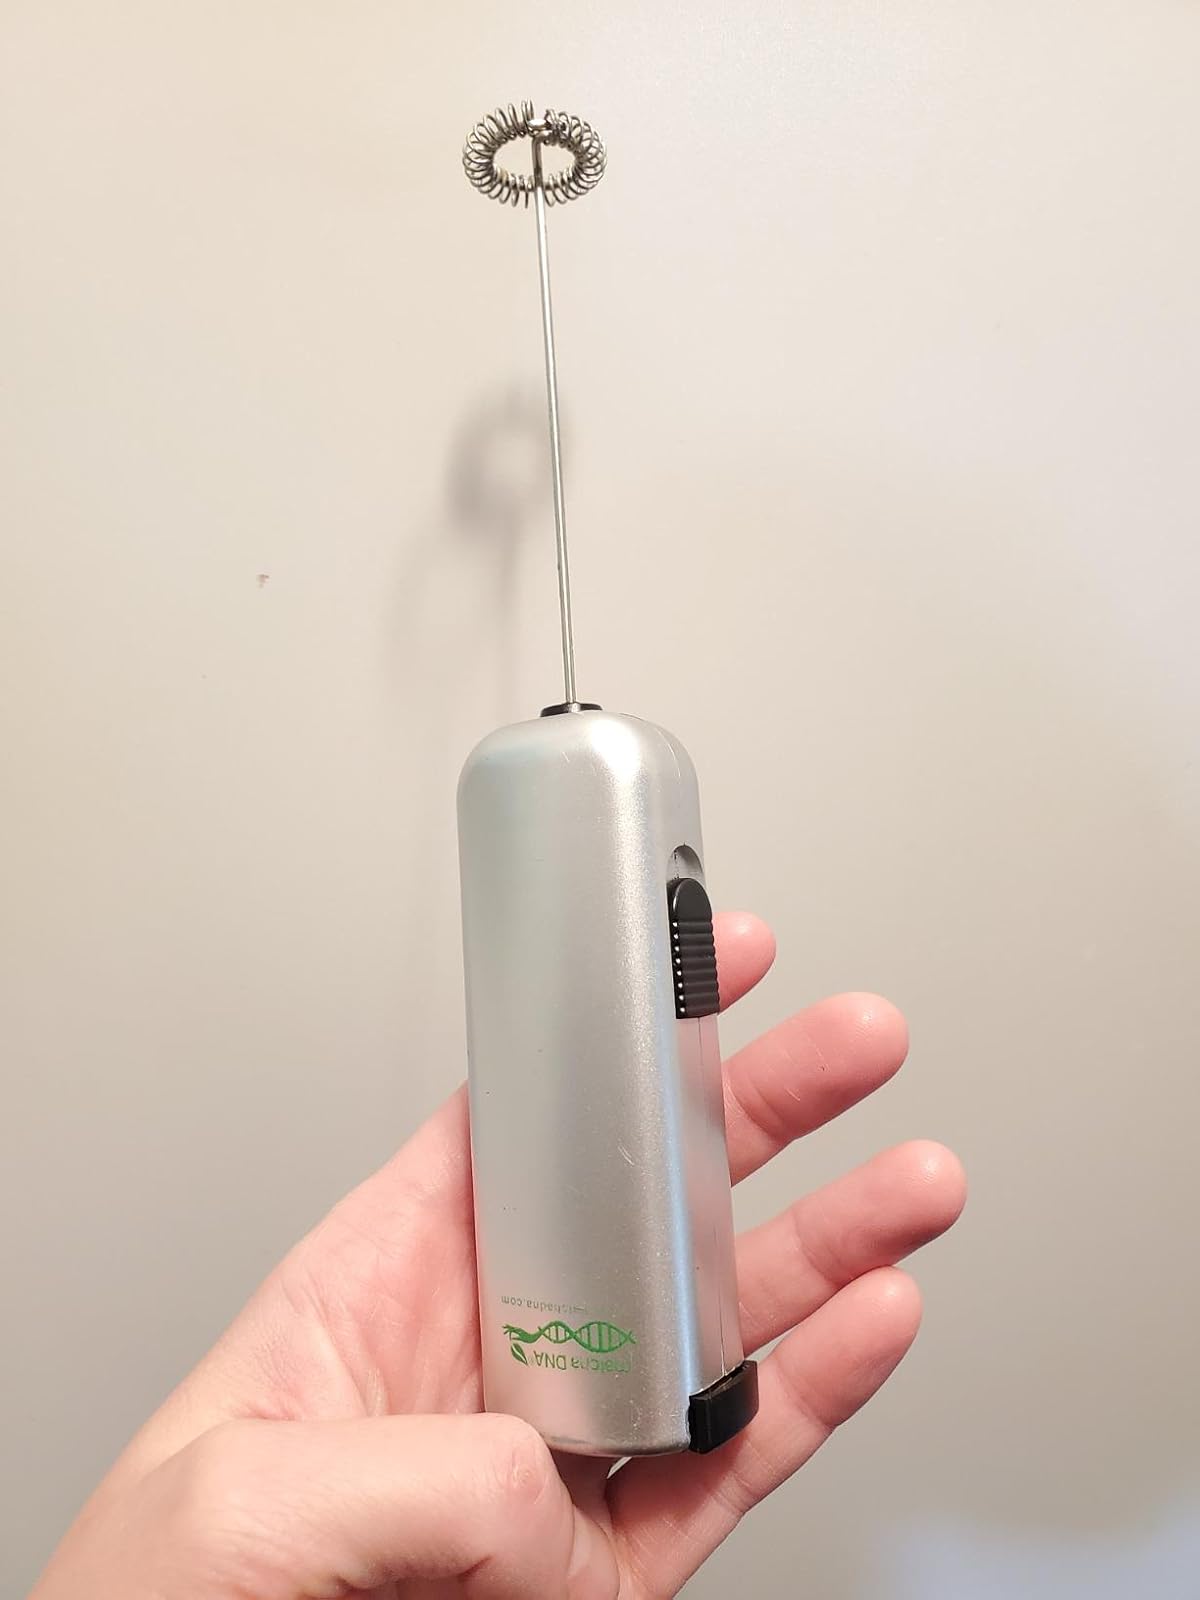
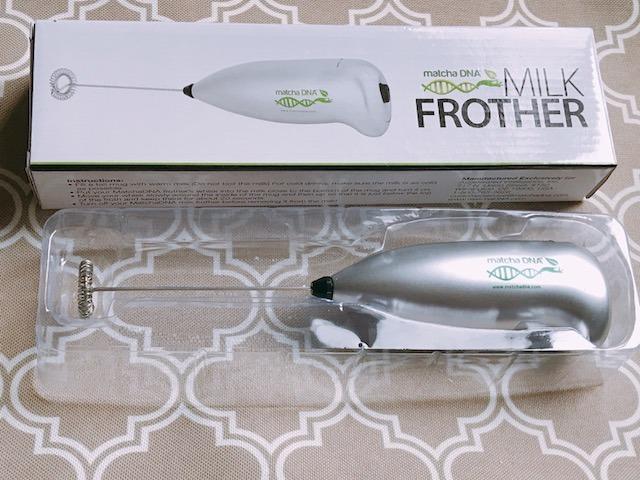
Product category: items_mixer
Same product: no